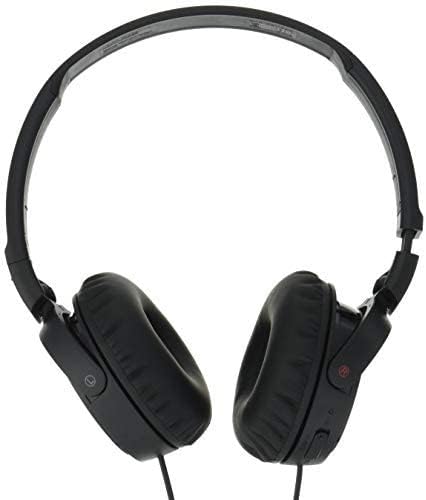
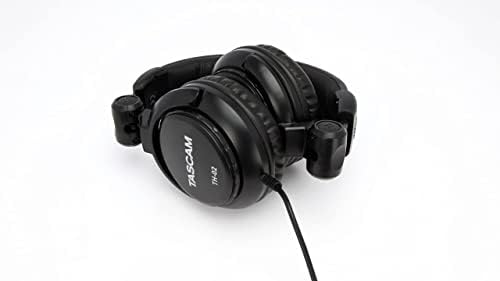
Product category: headphones
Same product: no